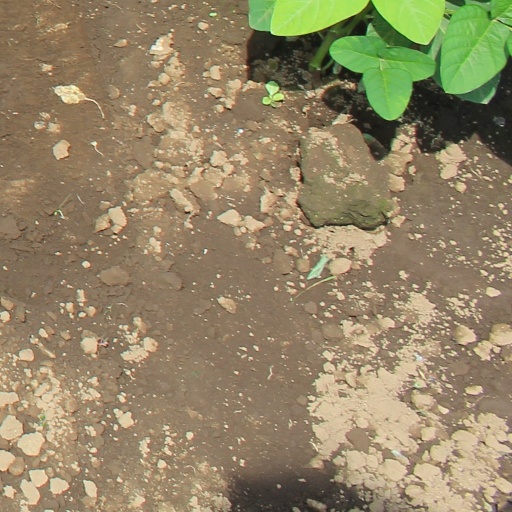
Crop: soybean